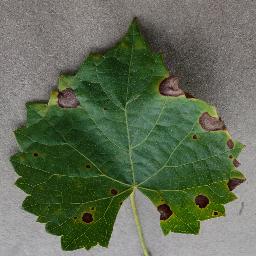
Label: Grape___Black_rot